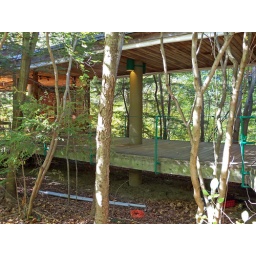
I thought the green cable and pole &amp;quot;railing&amp;quot; around the deck area was very cool -- they practically disappear.